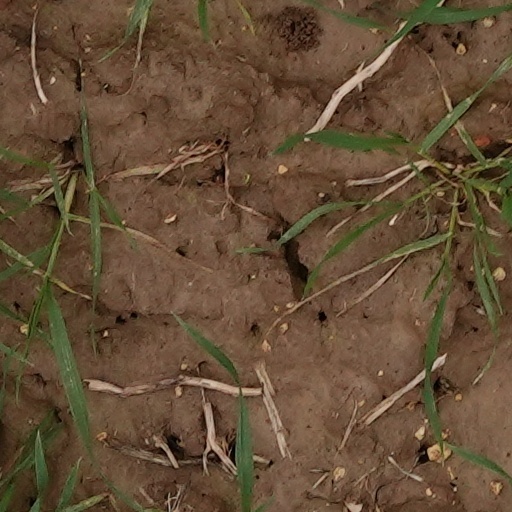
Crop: wheat